Energy in Ohio

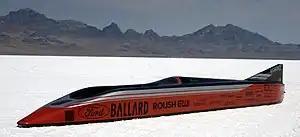
The 2007 version of the Buckeye Bullet 2 built by students of the Ohio State University in Columbus, the world's fastest fuel cell vehicle. It was built in collaboration with Monaco-based Venturi Automobiles, which is locating their North American headquarters near the university.

Ohio is recognized internationally as a leader in fuel cell technology, nicknamed the "Fuel Cell Corridor" with over 800 companies in the industry supply chain. Since 2002, the state government has invested $88 million, along with $300 million in federal funding, in research and development. In 2006, revenues for the industry in the state totalled $80 million, creating 1,030 jobs. By 2009, the state was among the top five in the nation in the industry, while the Ohio Fuel Cell Association was the largest by membership in the country. Catacel, headquartered in Garrettsville, reported a 72% revenue growth between 2008 and 2009. The state is home to over 60,000 specialized employees for the industry with an average salary of $68,000 annually.